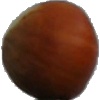
Label: nut_forest